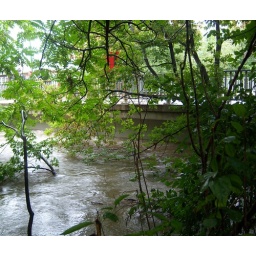
water under the bridge